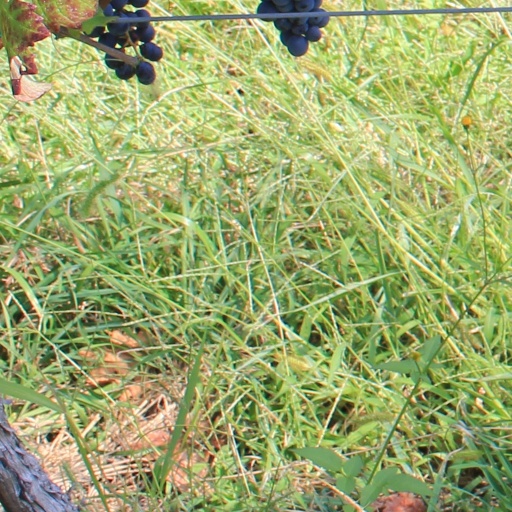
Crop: grape